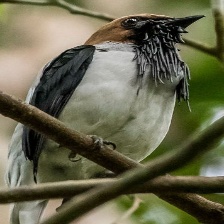
Species: BEARDED BELLBIRD
Scientific name: PROCNIAS AVERANO